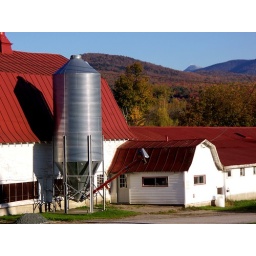
The red roof on this barn sure added some color to the fall foliage. Jay Peak is in the background.